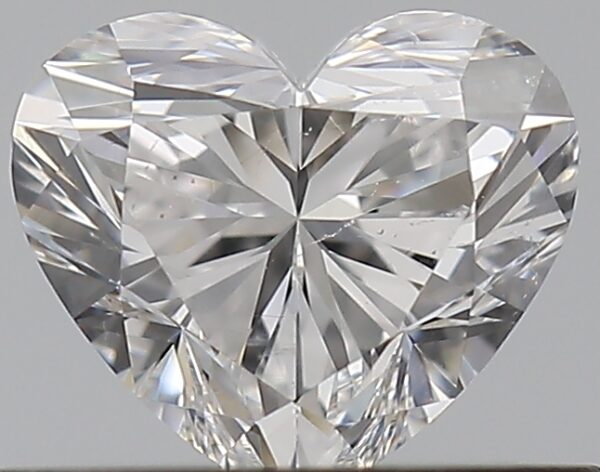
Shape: heart
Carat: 0.51
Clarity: SI1
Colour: E
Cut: EX
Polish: VG
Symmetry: VG
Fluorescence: N
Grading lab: GIA
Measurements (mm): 4.8 x 5.48 x 3.31